Yenston

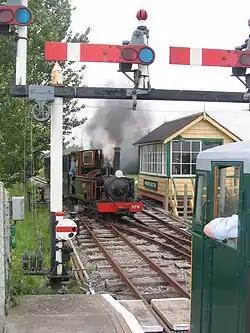
Gartell Light Railway-by-TIM-CHAPMAN

Yenston's major feature is the Gartell Light Railway, which allows you to travel behind Steam & Diesel hauled trains on the old Somerset & Dorset Joint Railway through the heart of Blackmore Vale. The Gartell Railway is open on a limited calendar.